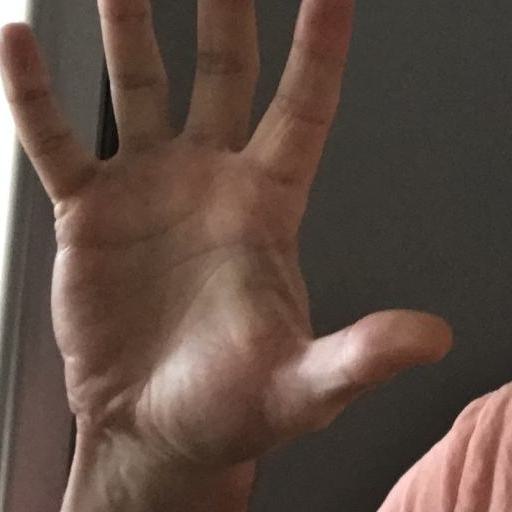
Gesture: palm